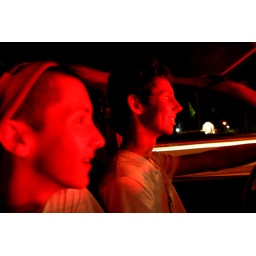
Brian and Mike in the van in the tailights of a car in front of us.